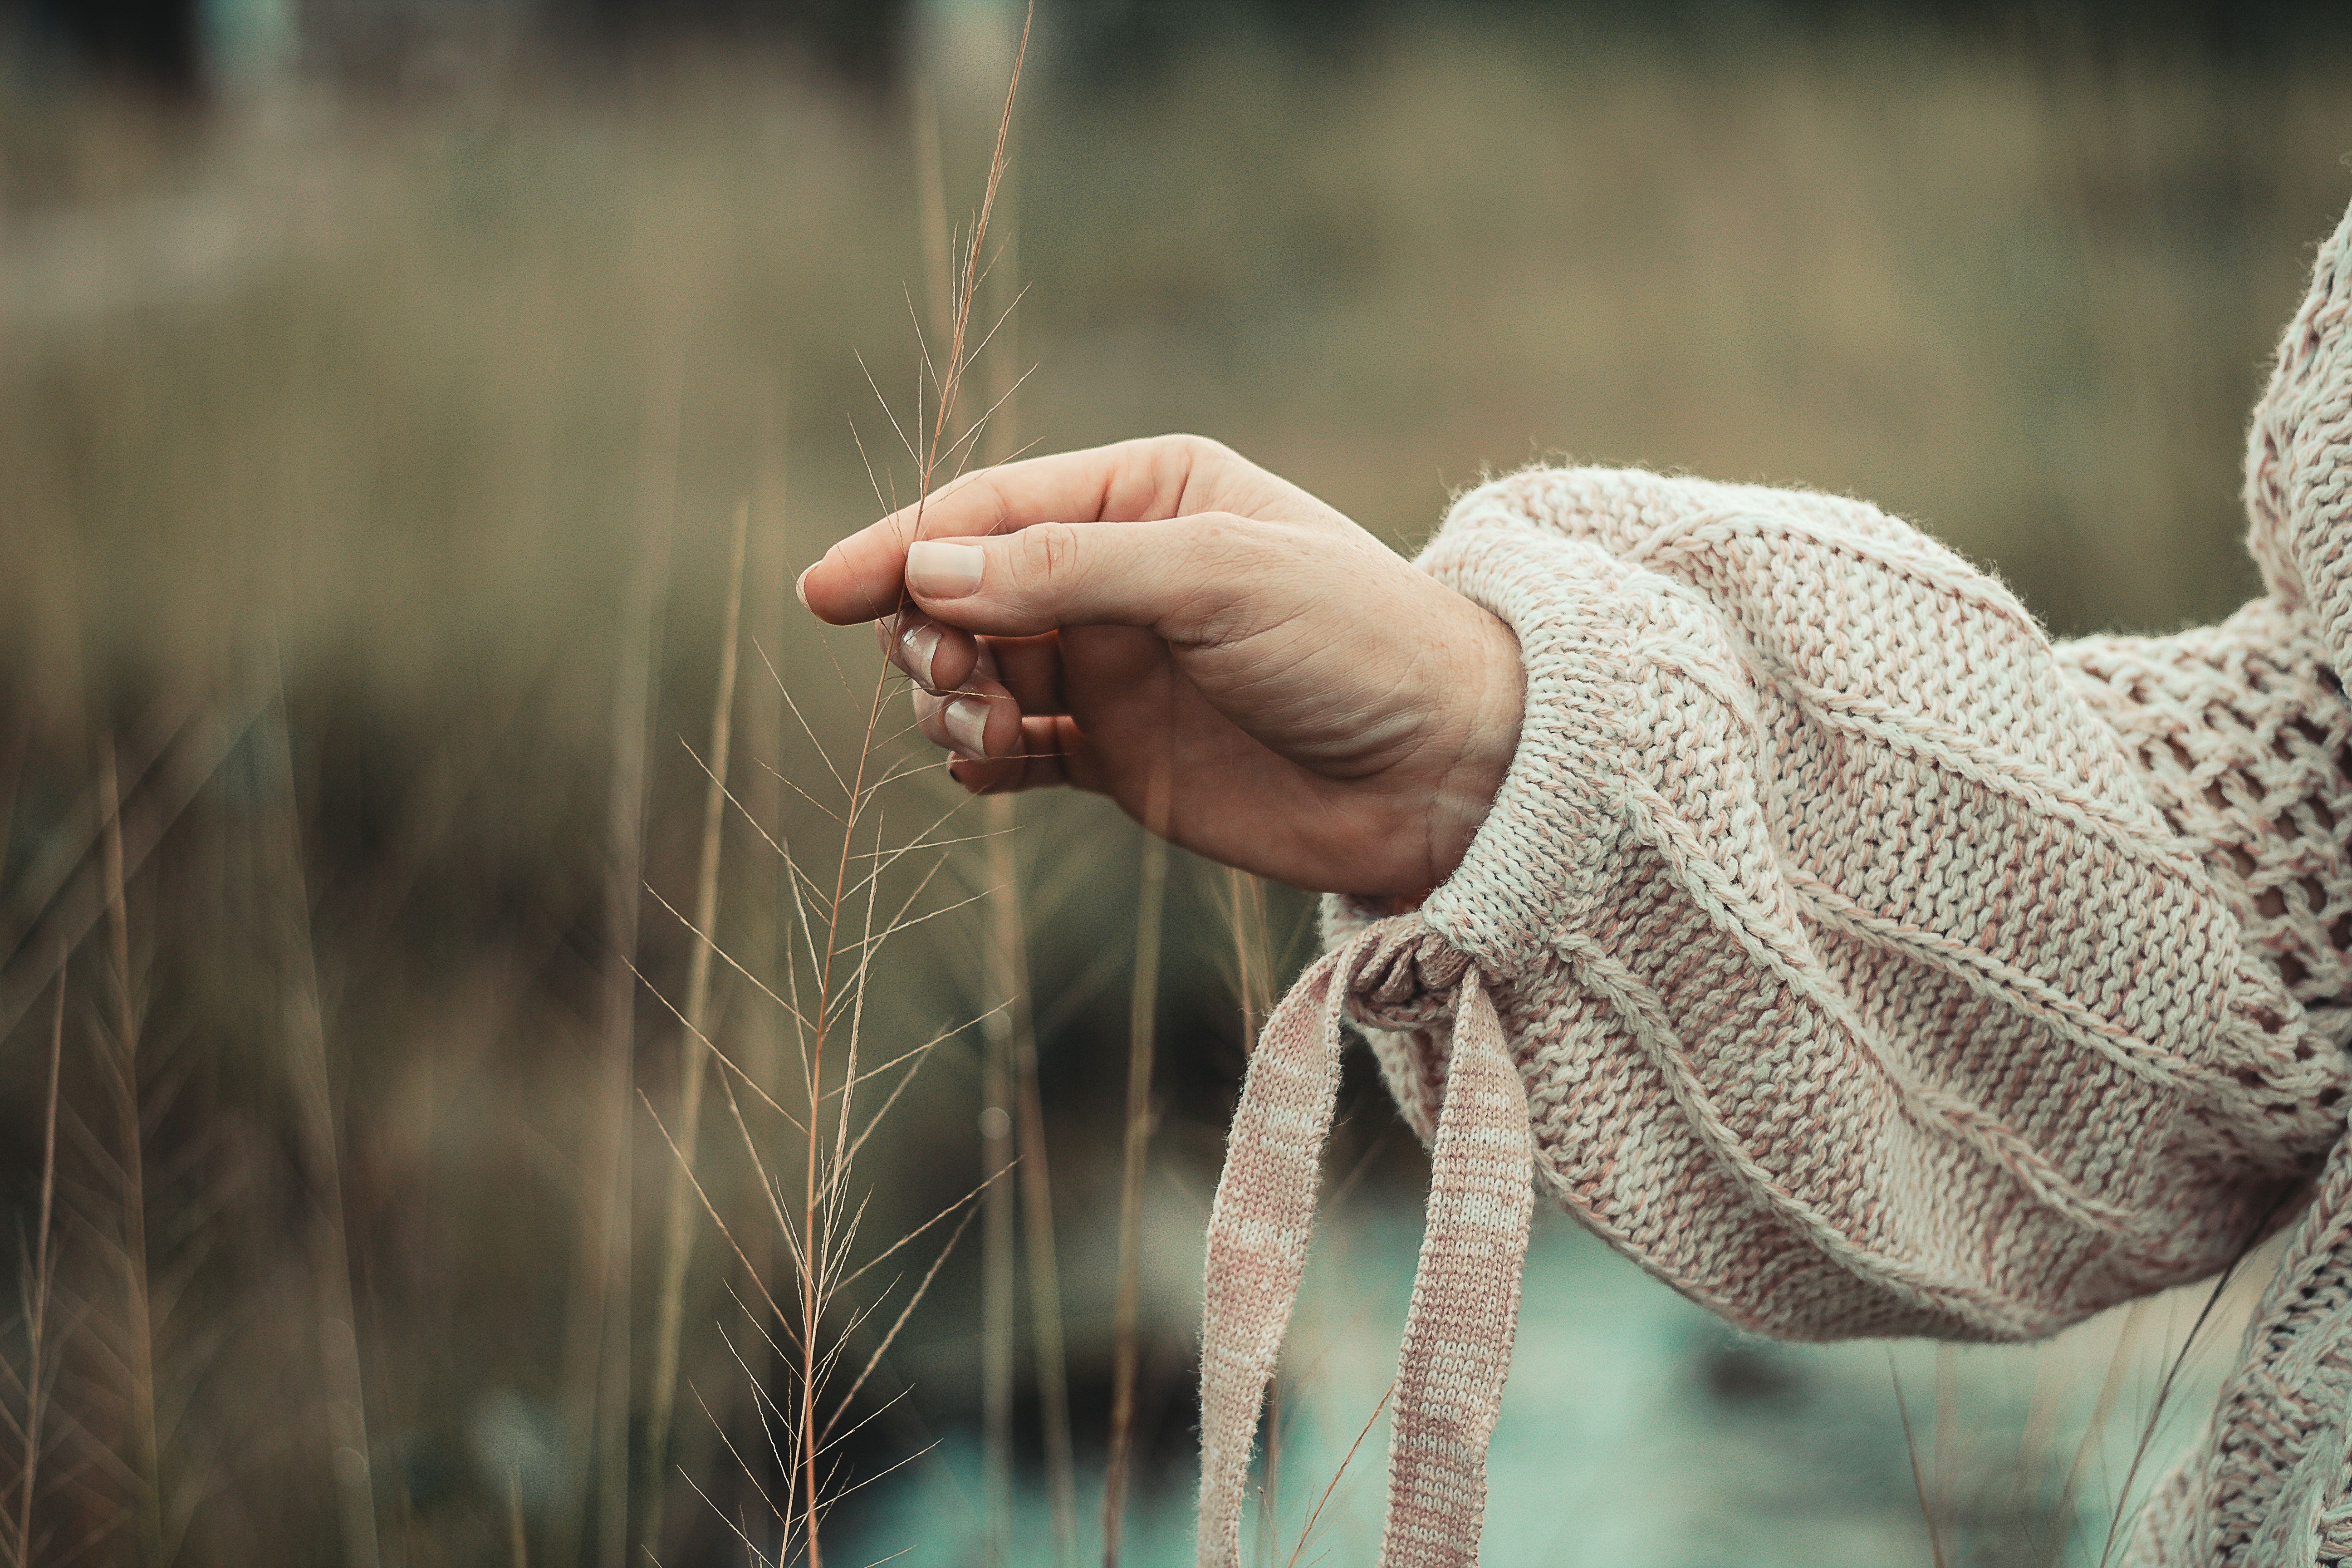
hand, grass, grass family, finger, arm, human, plant, photography, gesture, smile, plant stem, winter, child